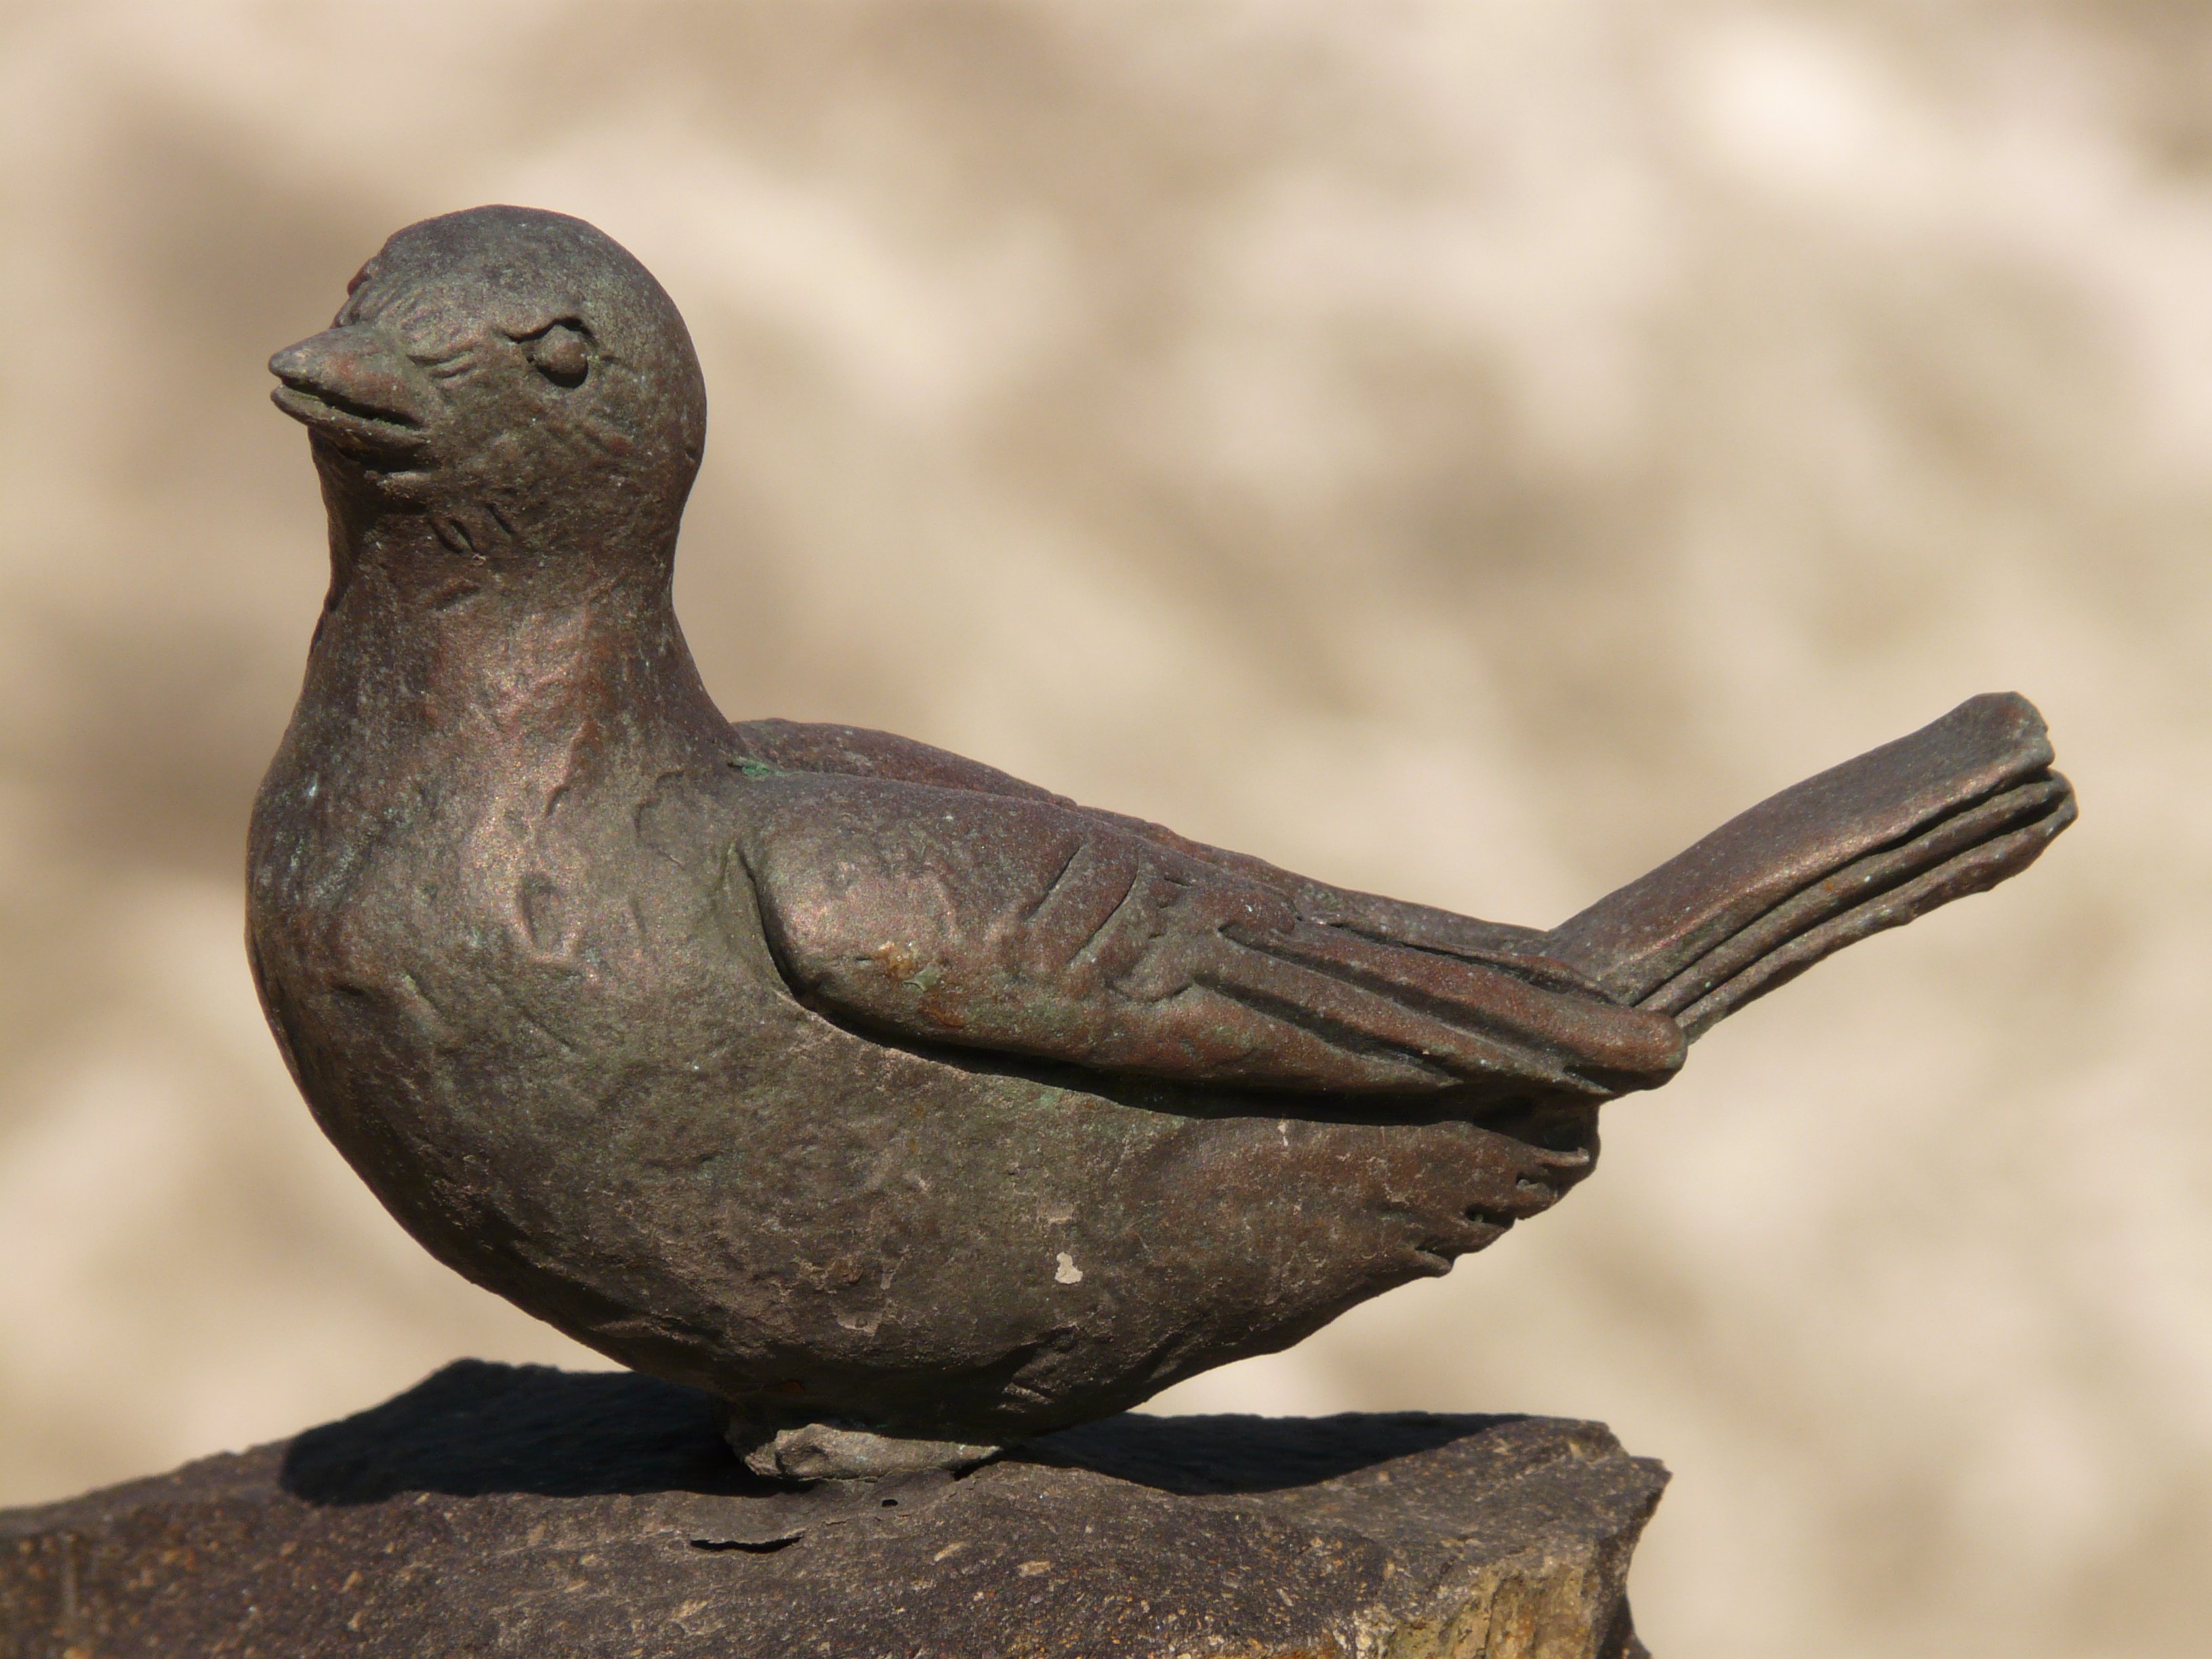
bird, animal, wildlife, statue, beak, fauna, close up, sculpture, art, iron, cast, perching bird, pigeons and doves